Robert Lee Willie

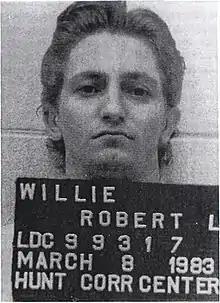
Willie in 1983

Robert Lee Willie (January 2, 1958 – December 28, 1984) was an American serial killer who confessed to five murders committed in Louisiana from 1978 to 1980. He was sentenced to death for the rape and murder of 18-year-old Faith Hathaway and was executed in 1984.